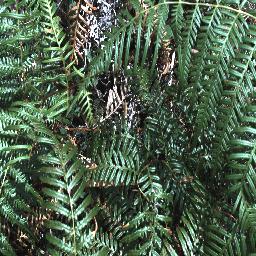
Label: negative